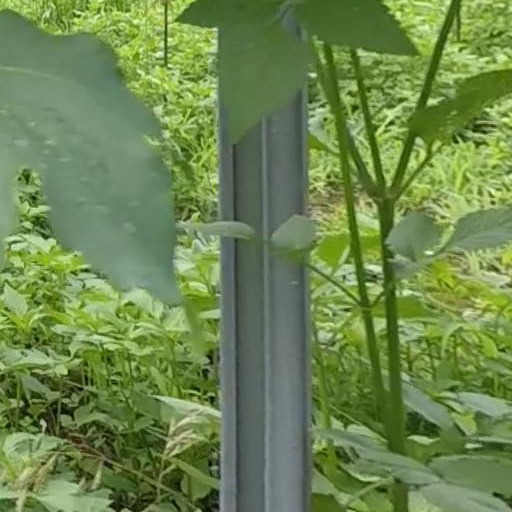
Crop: grape